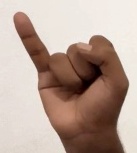
ASL sign: I